Monokini

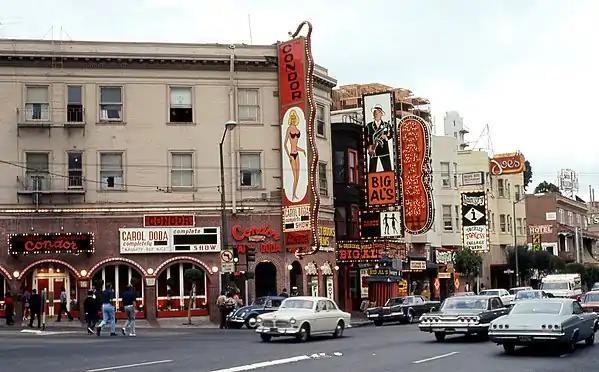
Carol Doda wore Gernreich's monokini for her act at the Condor Club, starting the trend of topless bars

There was a strong public reaction to the original swimsuit design. The Soviet Union denounced the suit, saying it was "barbarism" and indicated "capitalistic decay". The Vatican denounced the swimsuit, and the "L'Osservatore Romano" said the "industrial-erotic adventure" of the topless bathing suit "negates moral sense." Many of Rudi's contemporaries in the fashion industry reacted negatively. In the US, some Republicans tried to blame the suit on the Democrats' stance on moral issues. Gernreich introduced the monokini at a time when U.S. nudists were trying to establish a public persona. The United States Postmaster General had banned nudist publications from the mail until 1958, when the Supreme Court of the United States declared that the naked body in and of itself could not be deemed obscene. Use of the word "monokini" was first recorded in English that year.